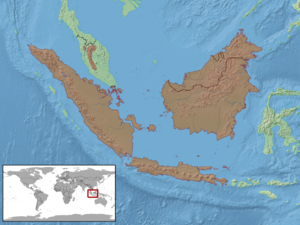
Calamaria schlegeli est une espèce de serpents de la famille des Colubridae.